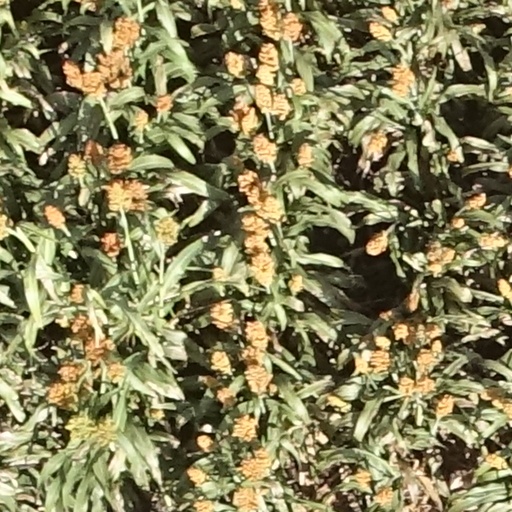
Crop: sorghum